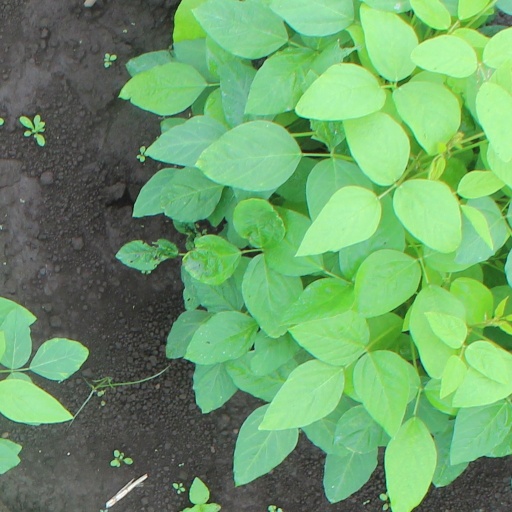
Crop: soybean